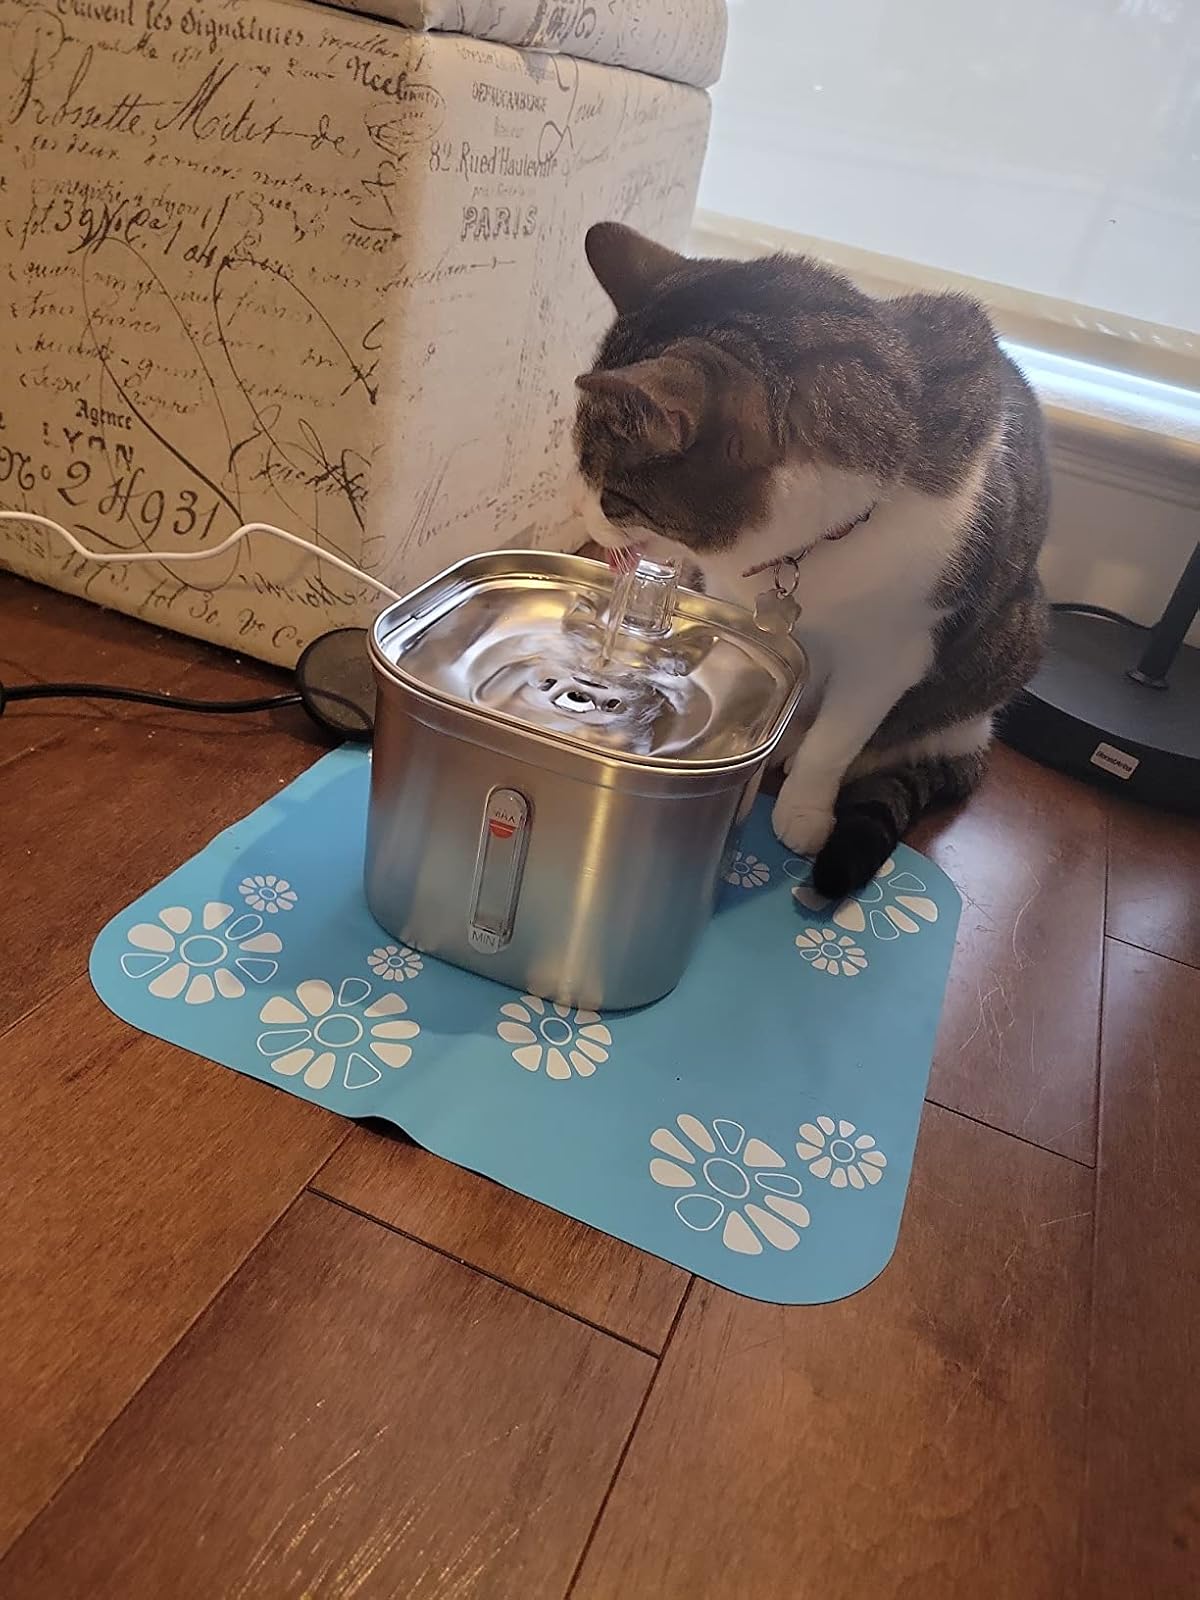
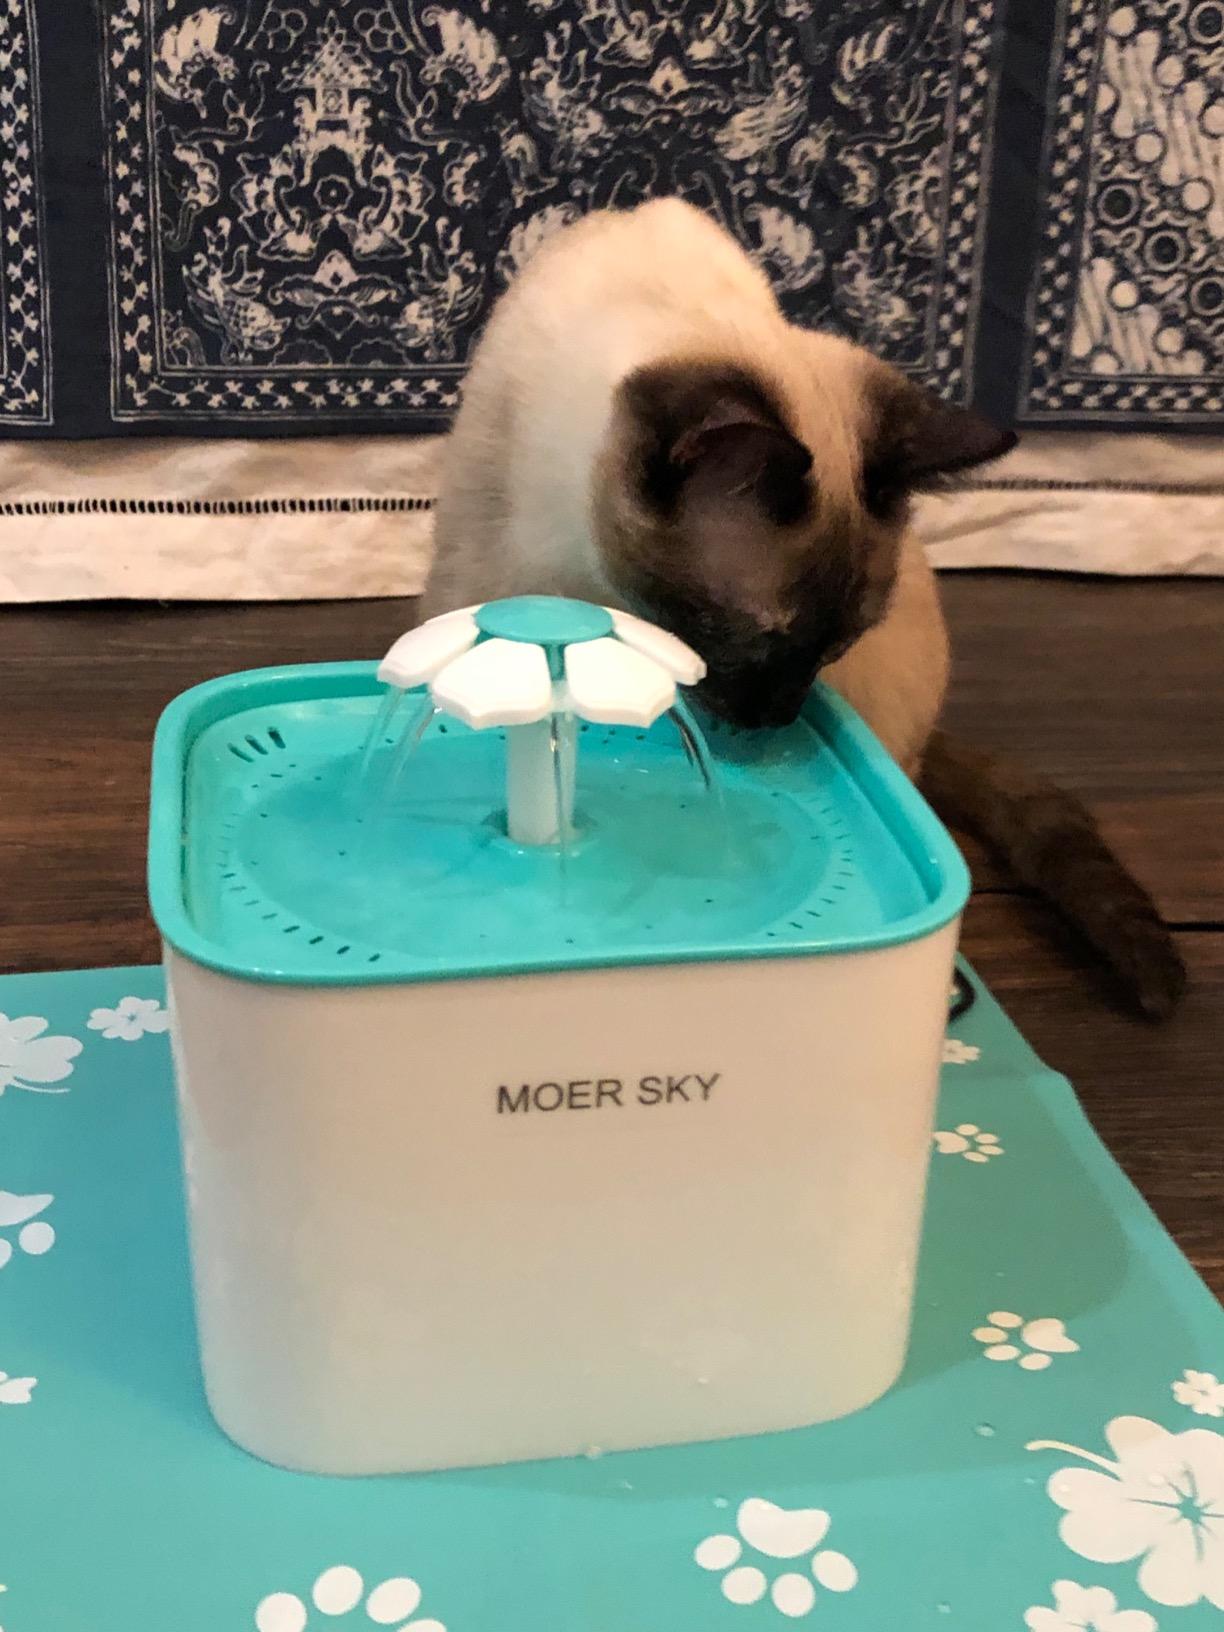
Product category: items_bowl
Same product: no